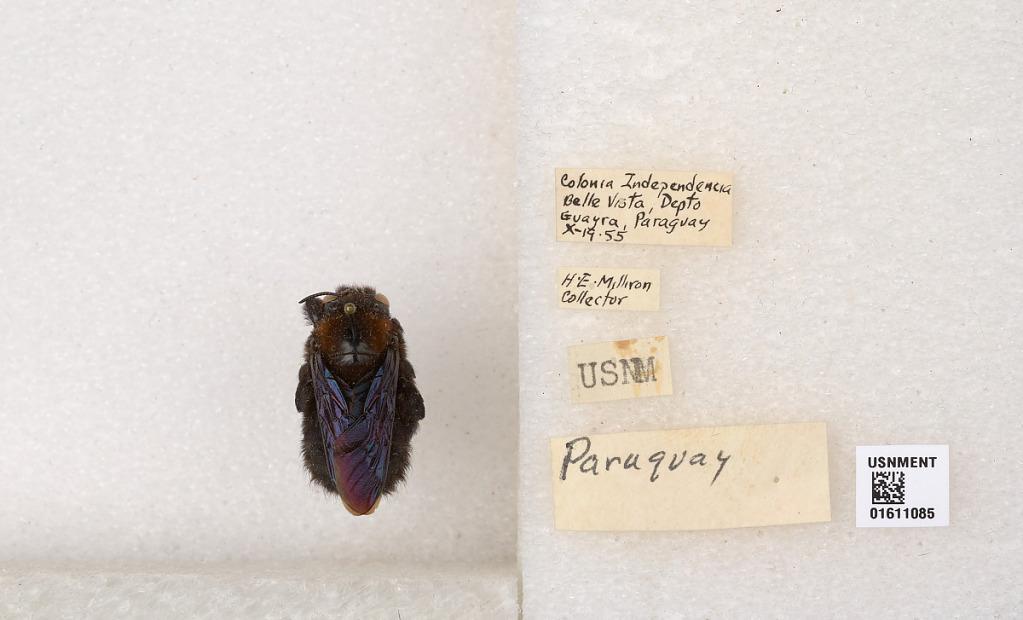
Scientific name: Xylocopa
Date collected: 1955-10-19
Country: Paraguay
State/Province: Guaira
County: Colonia Independencia
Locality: Belle Vista